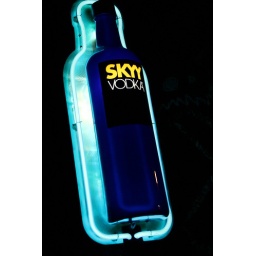
I love neon signs. This was against a black wall with black lights perched high.